Bonifacio, Corse-du-Sud

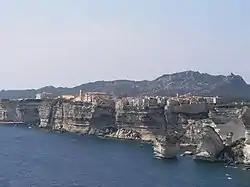

The city and its fortifications also extend for some distance along the cliff-tops, which are at about elevation. The cliffs have been undercut by the ocean so that the buildings, which have been placed on the very lip of the precipice, appear to overhang it. The appearance from the sea is of a white city gleaming in the sun and suspended over the rough waters below.